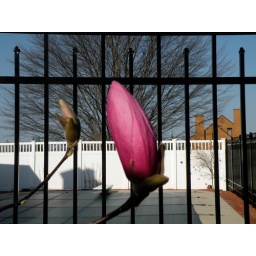
Magnollia flower ready to bloom, with a green bud in the middle ground.